Claus Richter

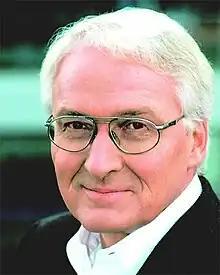
Claus Richter

Richter works in Germany as a journalist. From 1984 to 1987 he was correspondent and studio manager for the ARD in New York City, likewise from 1987 to 1991 in East Berlin. Since 2001 Richter has been a television presenter for magazine show "Frontal 21" on ZDF.